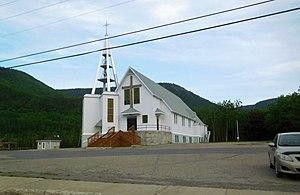
Église de Saint-Pierre-aux-Liens, Mont-Saint-Pierre, Québec
Mont-Saint-Pierre, autrefois appelée Rivière-à-Pierre, est une municipalité du Québec située dans la municipalité régionale de comté de La Haute-Gaspésie dans la région administrative de la Gaspésie–Îles-de-la-Madeleine. Le recensement de 2016 y dénombre 155 habitants.